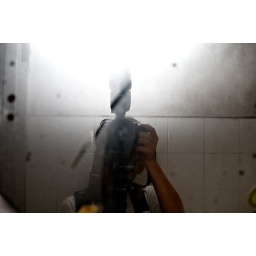
most glass over there were broken by vandals. This mirror inside a toilet is still intact.